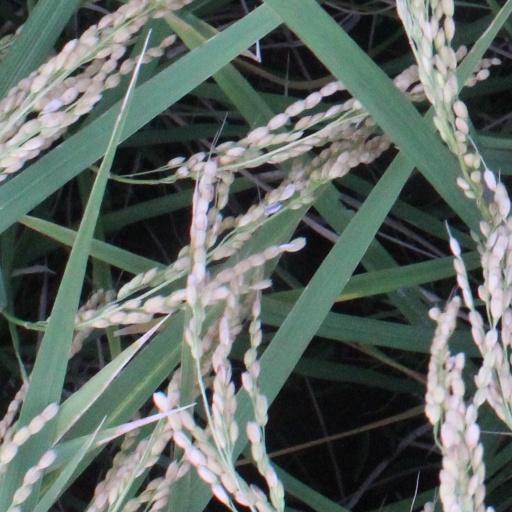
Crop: rice